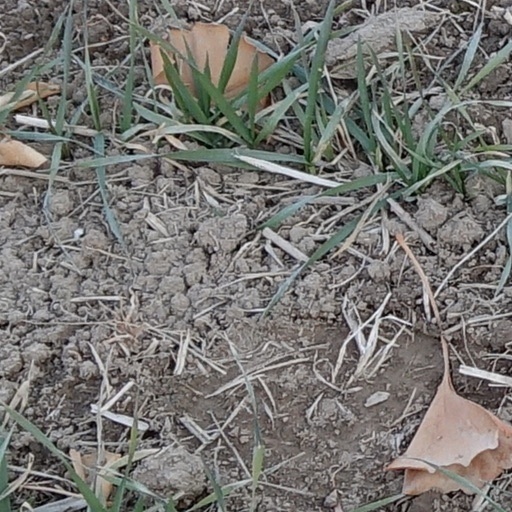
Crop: wheat